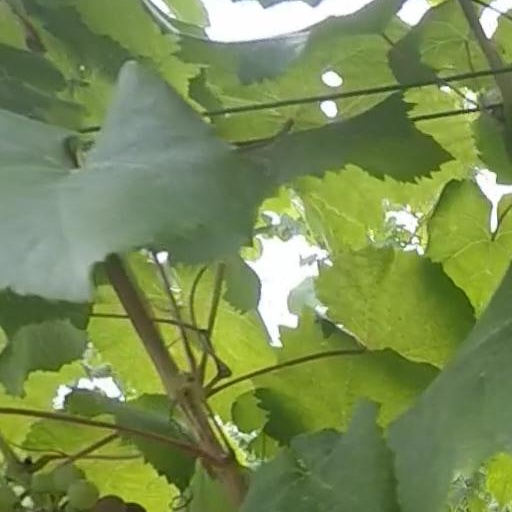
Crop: grape